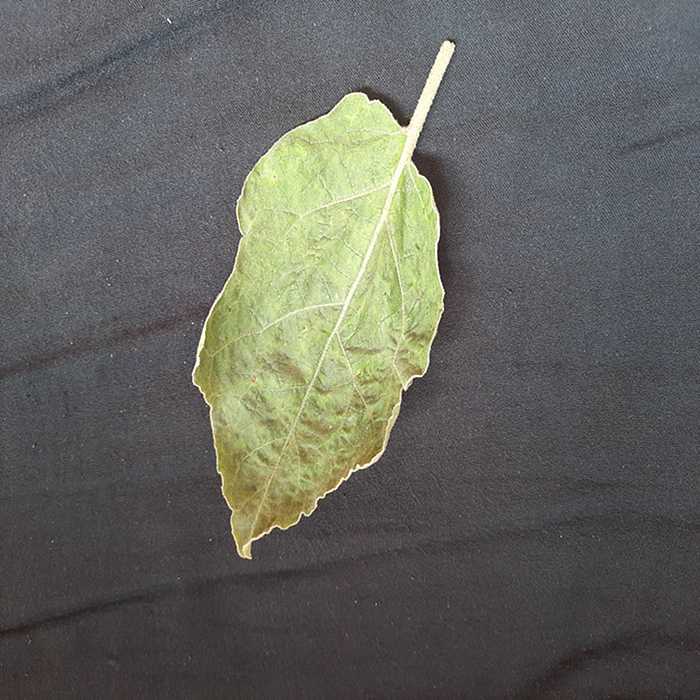
Plant: Eggplant
Label: Eggplant begomovirus